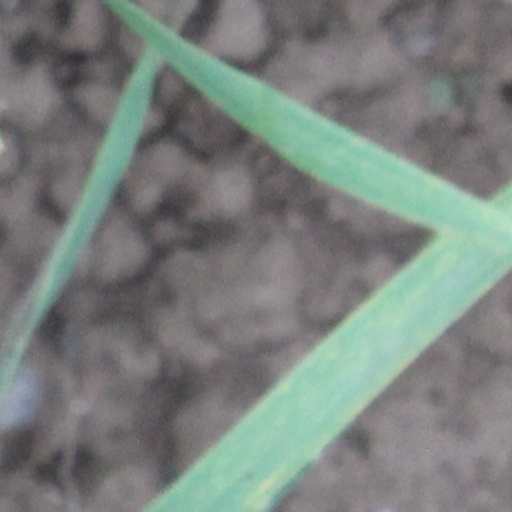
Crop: wheat